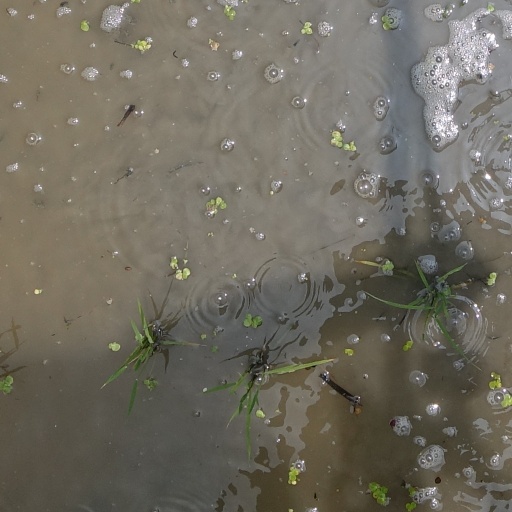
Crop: rice